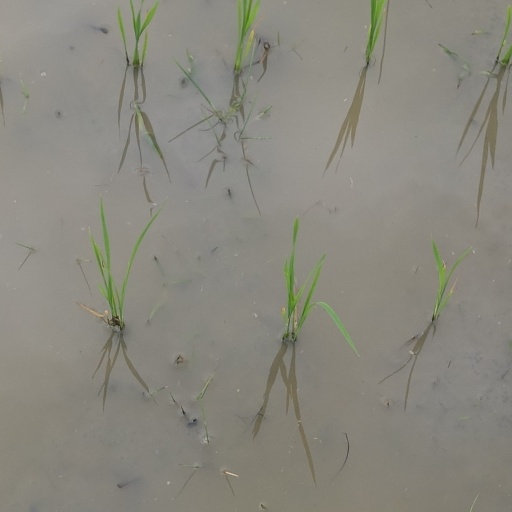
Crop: rice